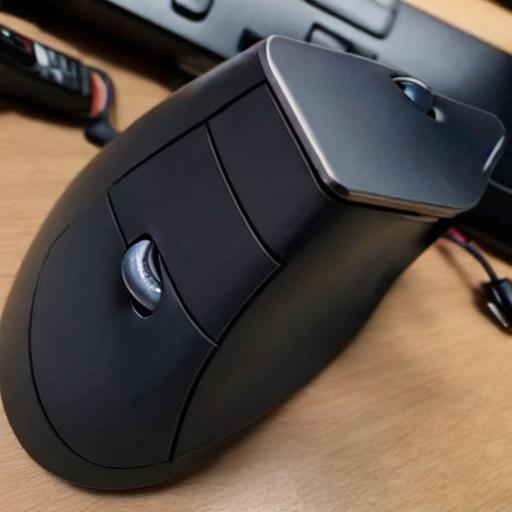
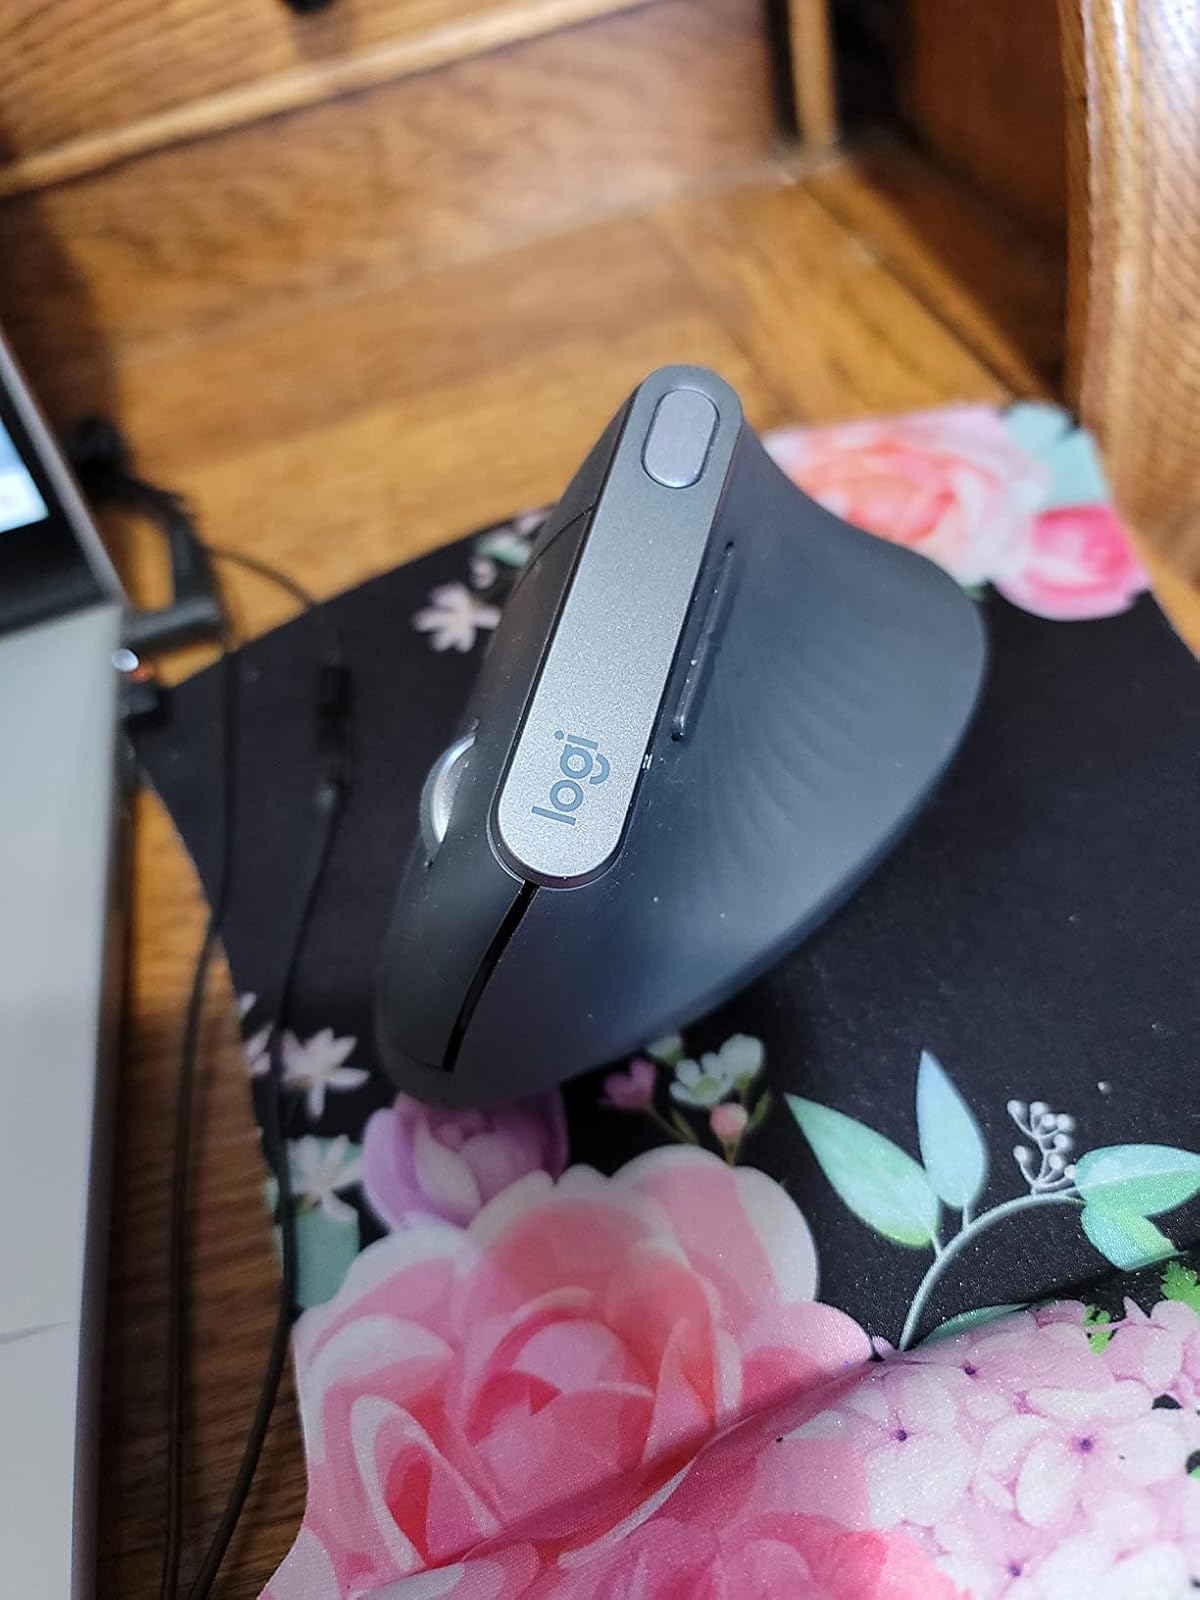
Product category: mouse
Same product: no